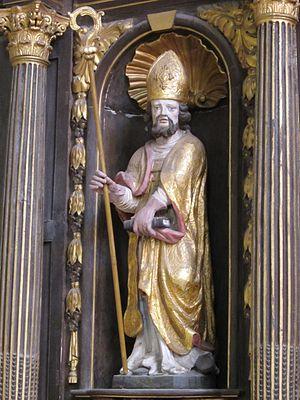
Statue de Saint Guénolé dans l'Eglise Saint Guénolé de Bourg de Batz.
Saint Guénolé est un personnage religieux légendaire qui aurait vécu à la fin du Vᵉ et au début du VIᵉ siècle en Bretagne et serait décédé vers 532. Il est réputé avoir fondé l'abbaye de Landévennec.